Münchenbuchsee

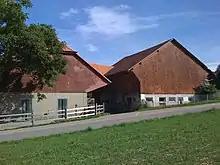
Farm buildings in Münchenbuchsee

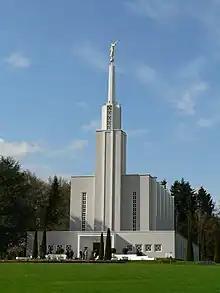
The LDS temple in Buchsee, also the oldest in Europe.

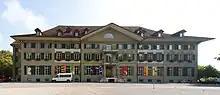
Hofwil Secondary School

Münchenbuchsee is first mentioned in a deed of donation in 1180 as "Buhse" (in Swiss German it is still known as "Buchsi").